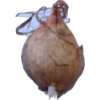
Label: onion